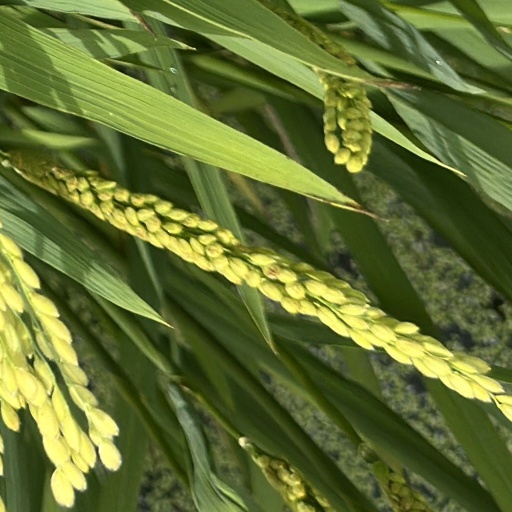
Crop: rice